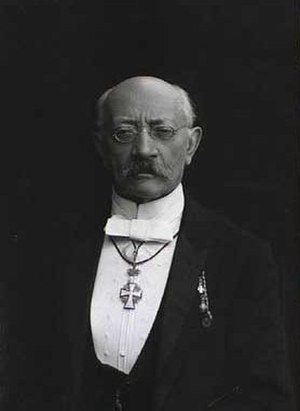
Jonas Collin Lundh
Jonas Collin Lundh